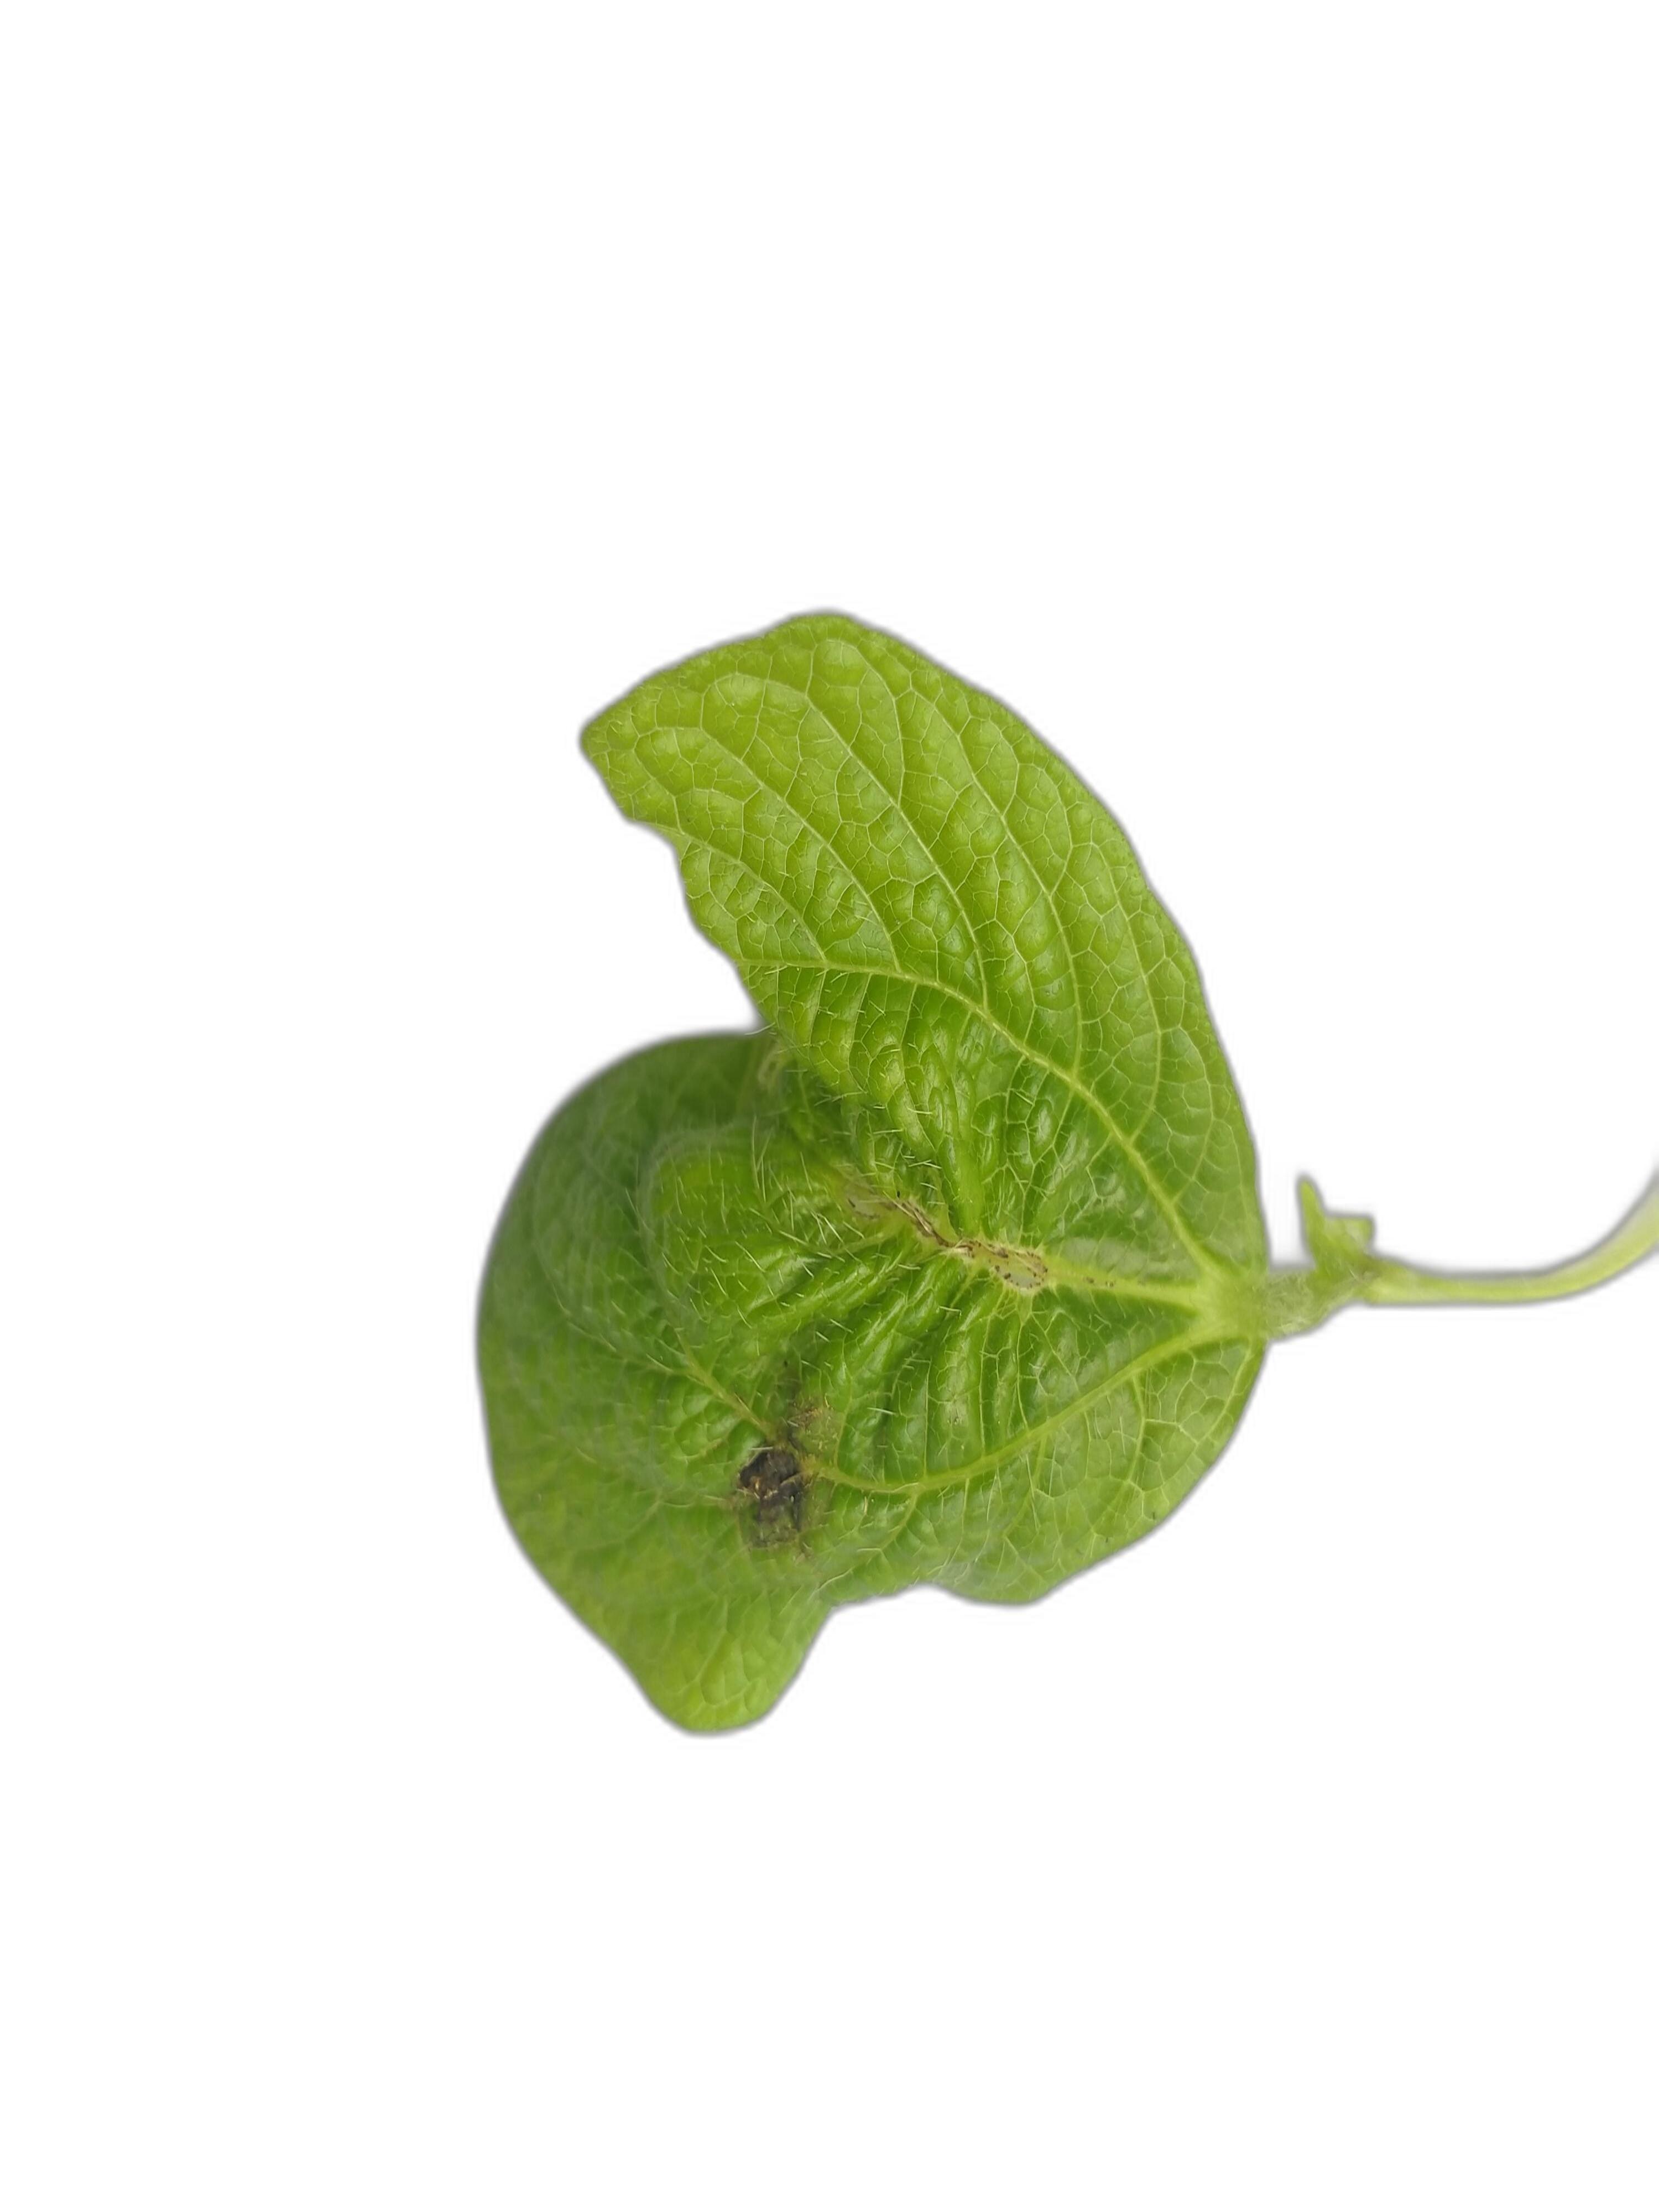
Label: Leaf Crinkle